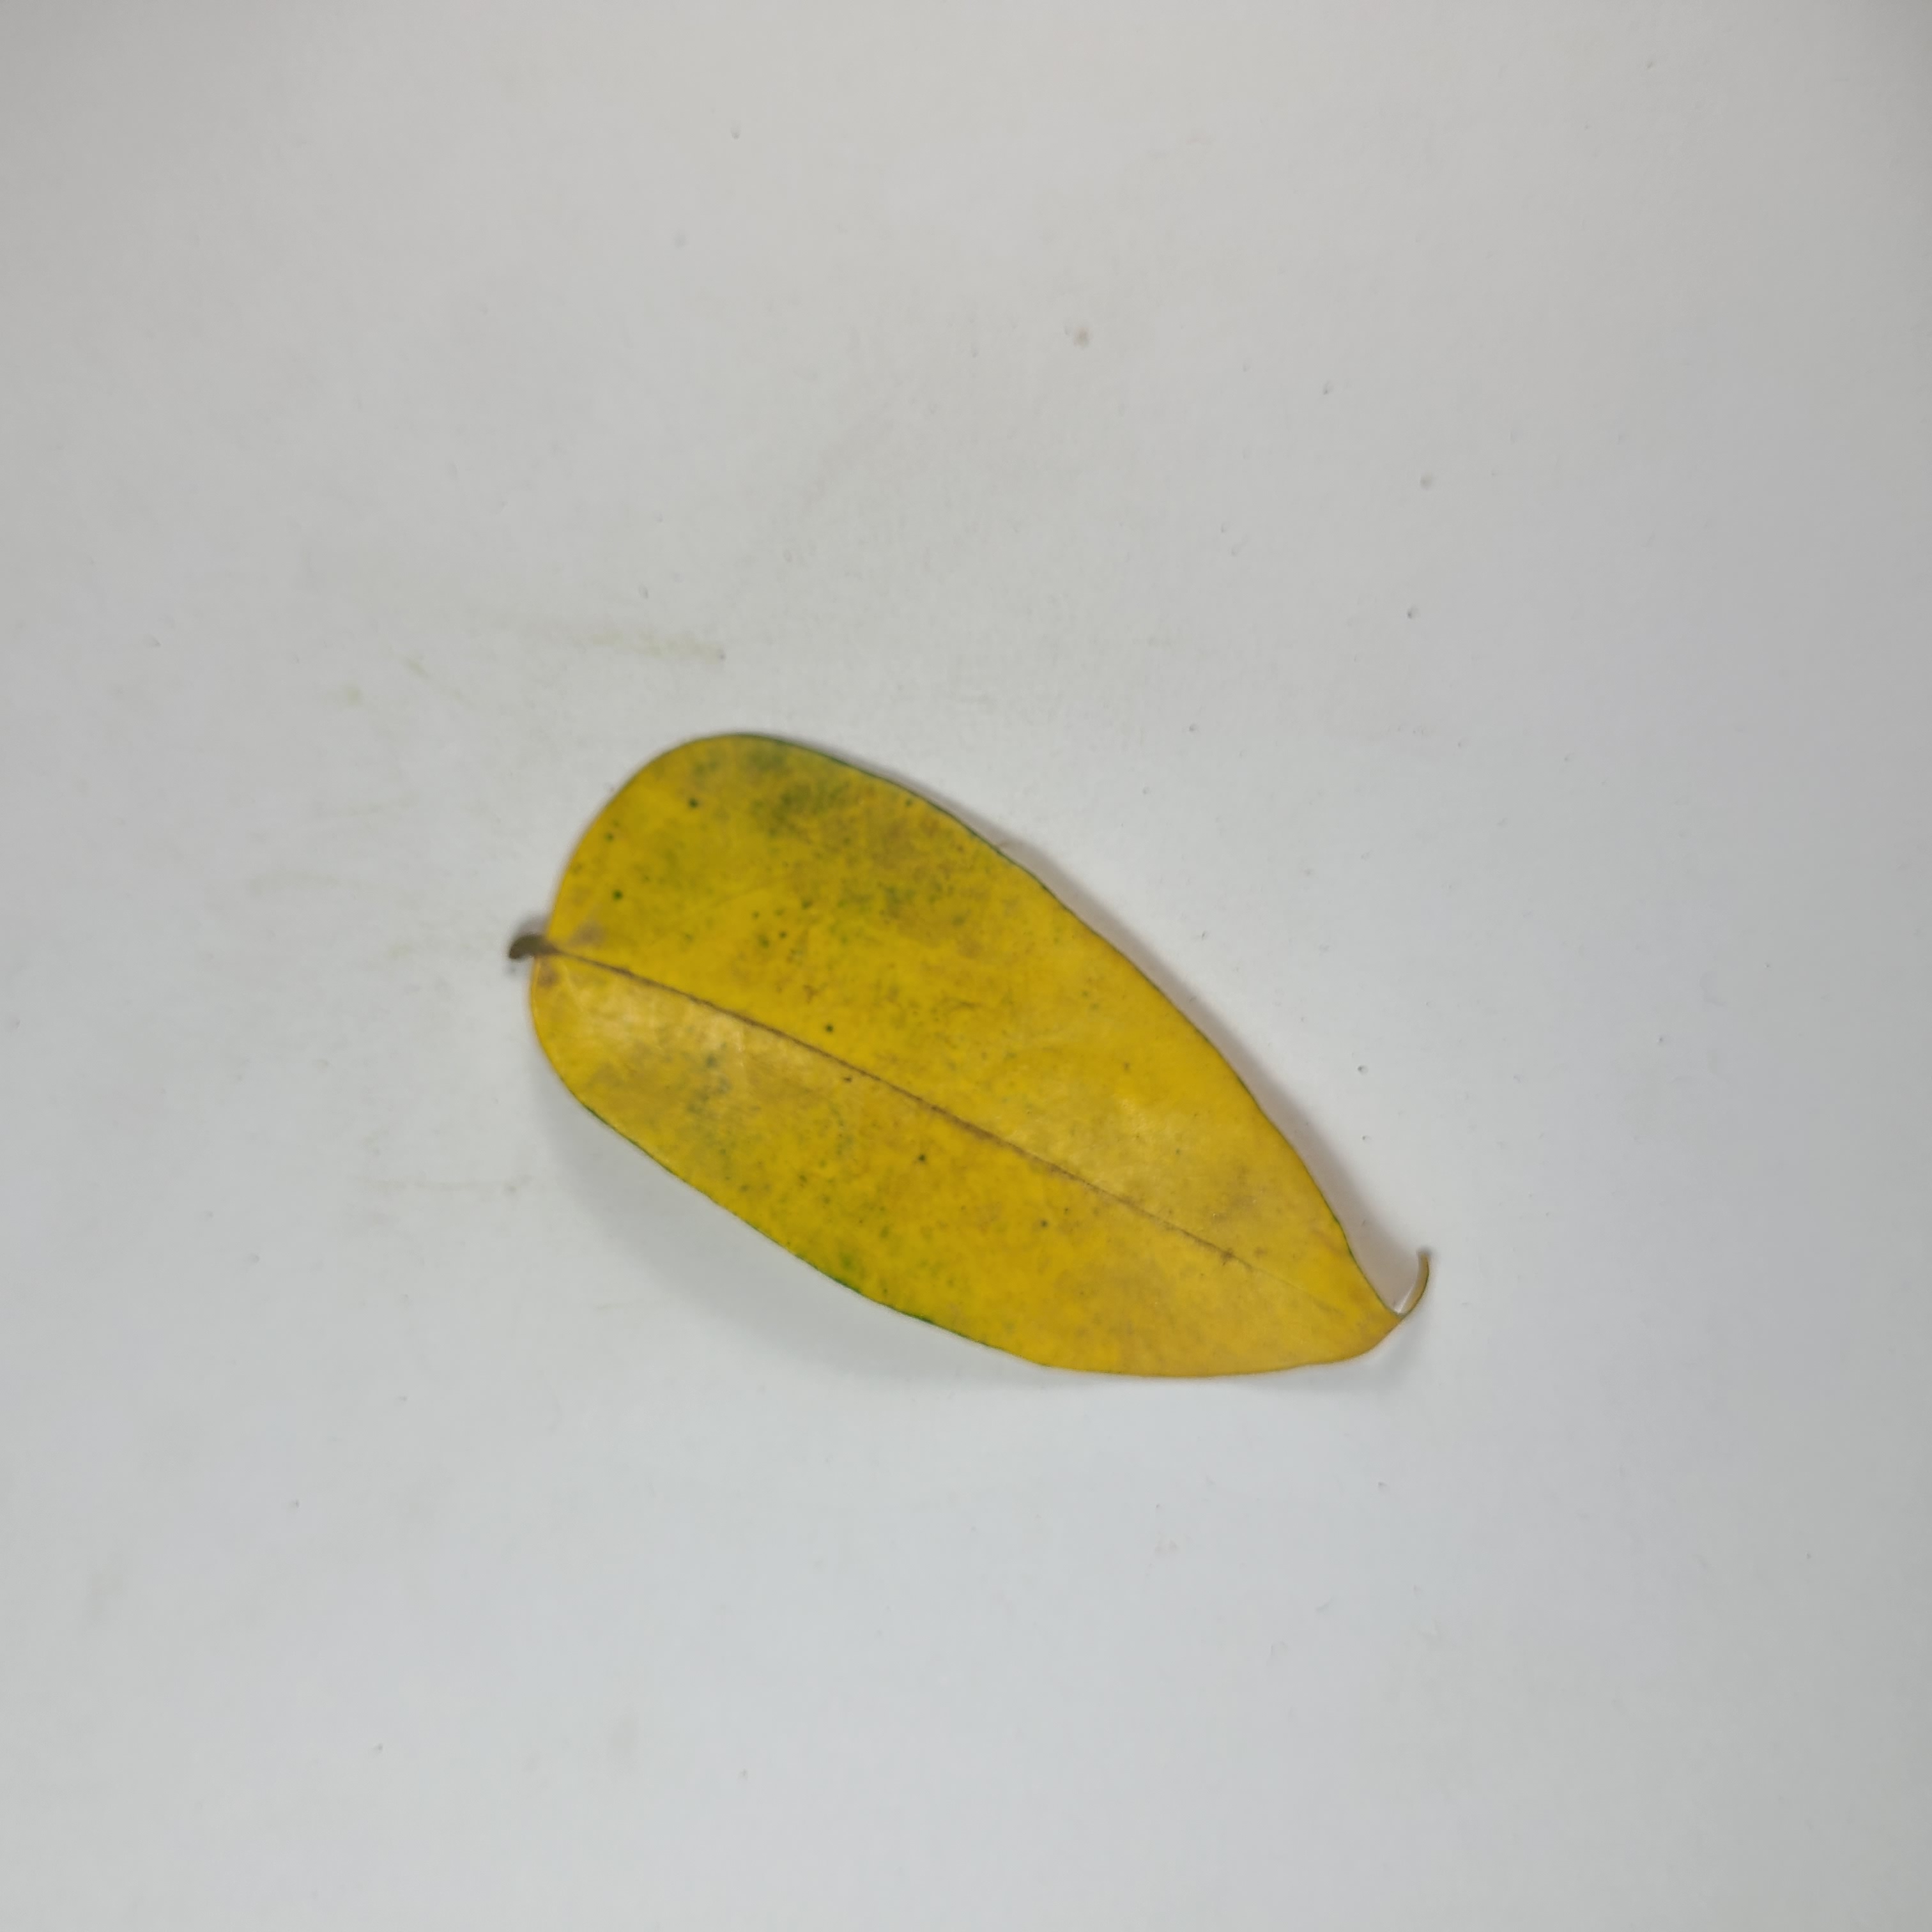
Label: Yellow Leaves